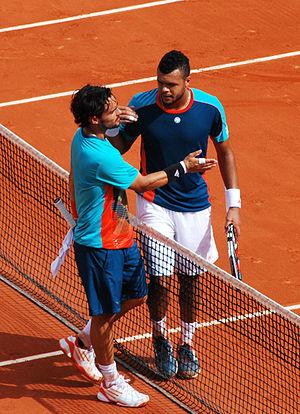
Fabio Fognini, né le 24 mai 1987 à Sanremo, est un joueur de tennis italien, professionnel depuis 2004. Il compte neuf titres en simple pour dix finales perdues, dont un Masters 1000 remporté à Monte-Carlo en 2019.